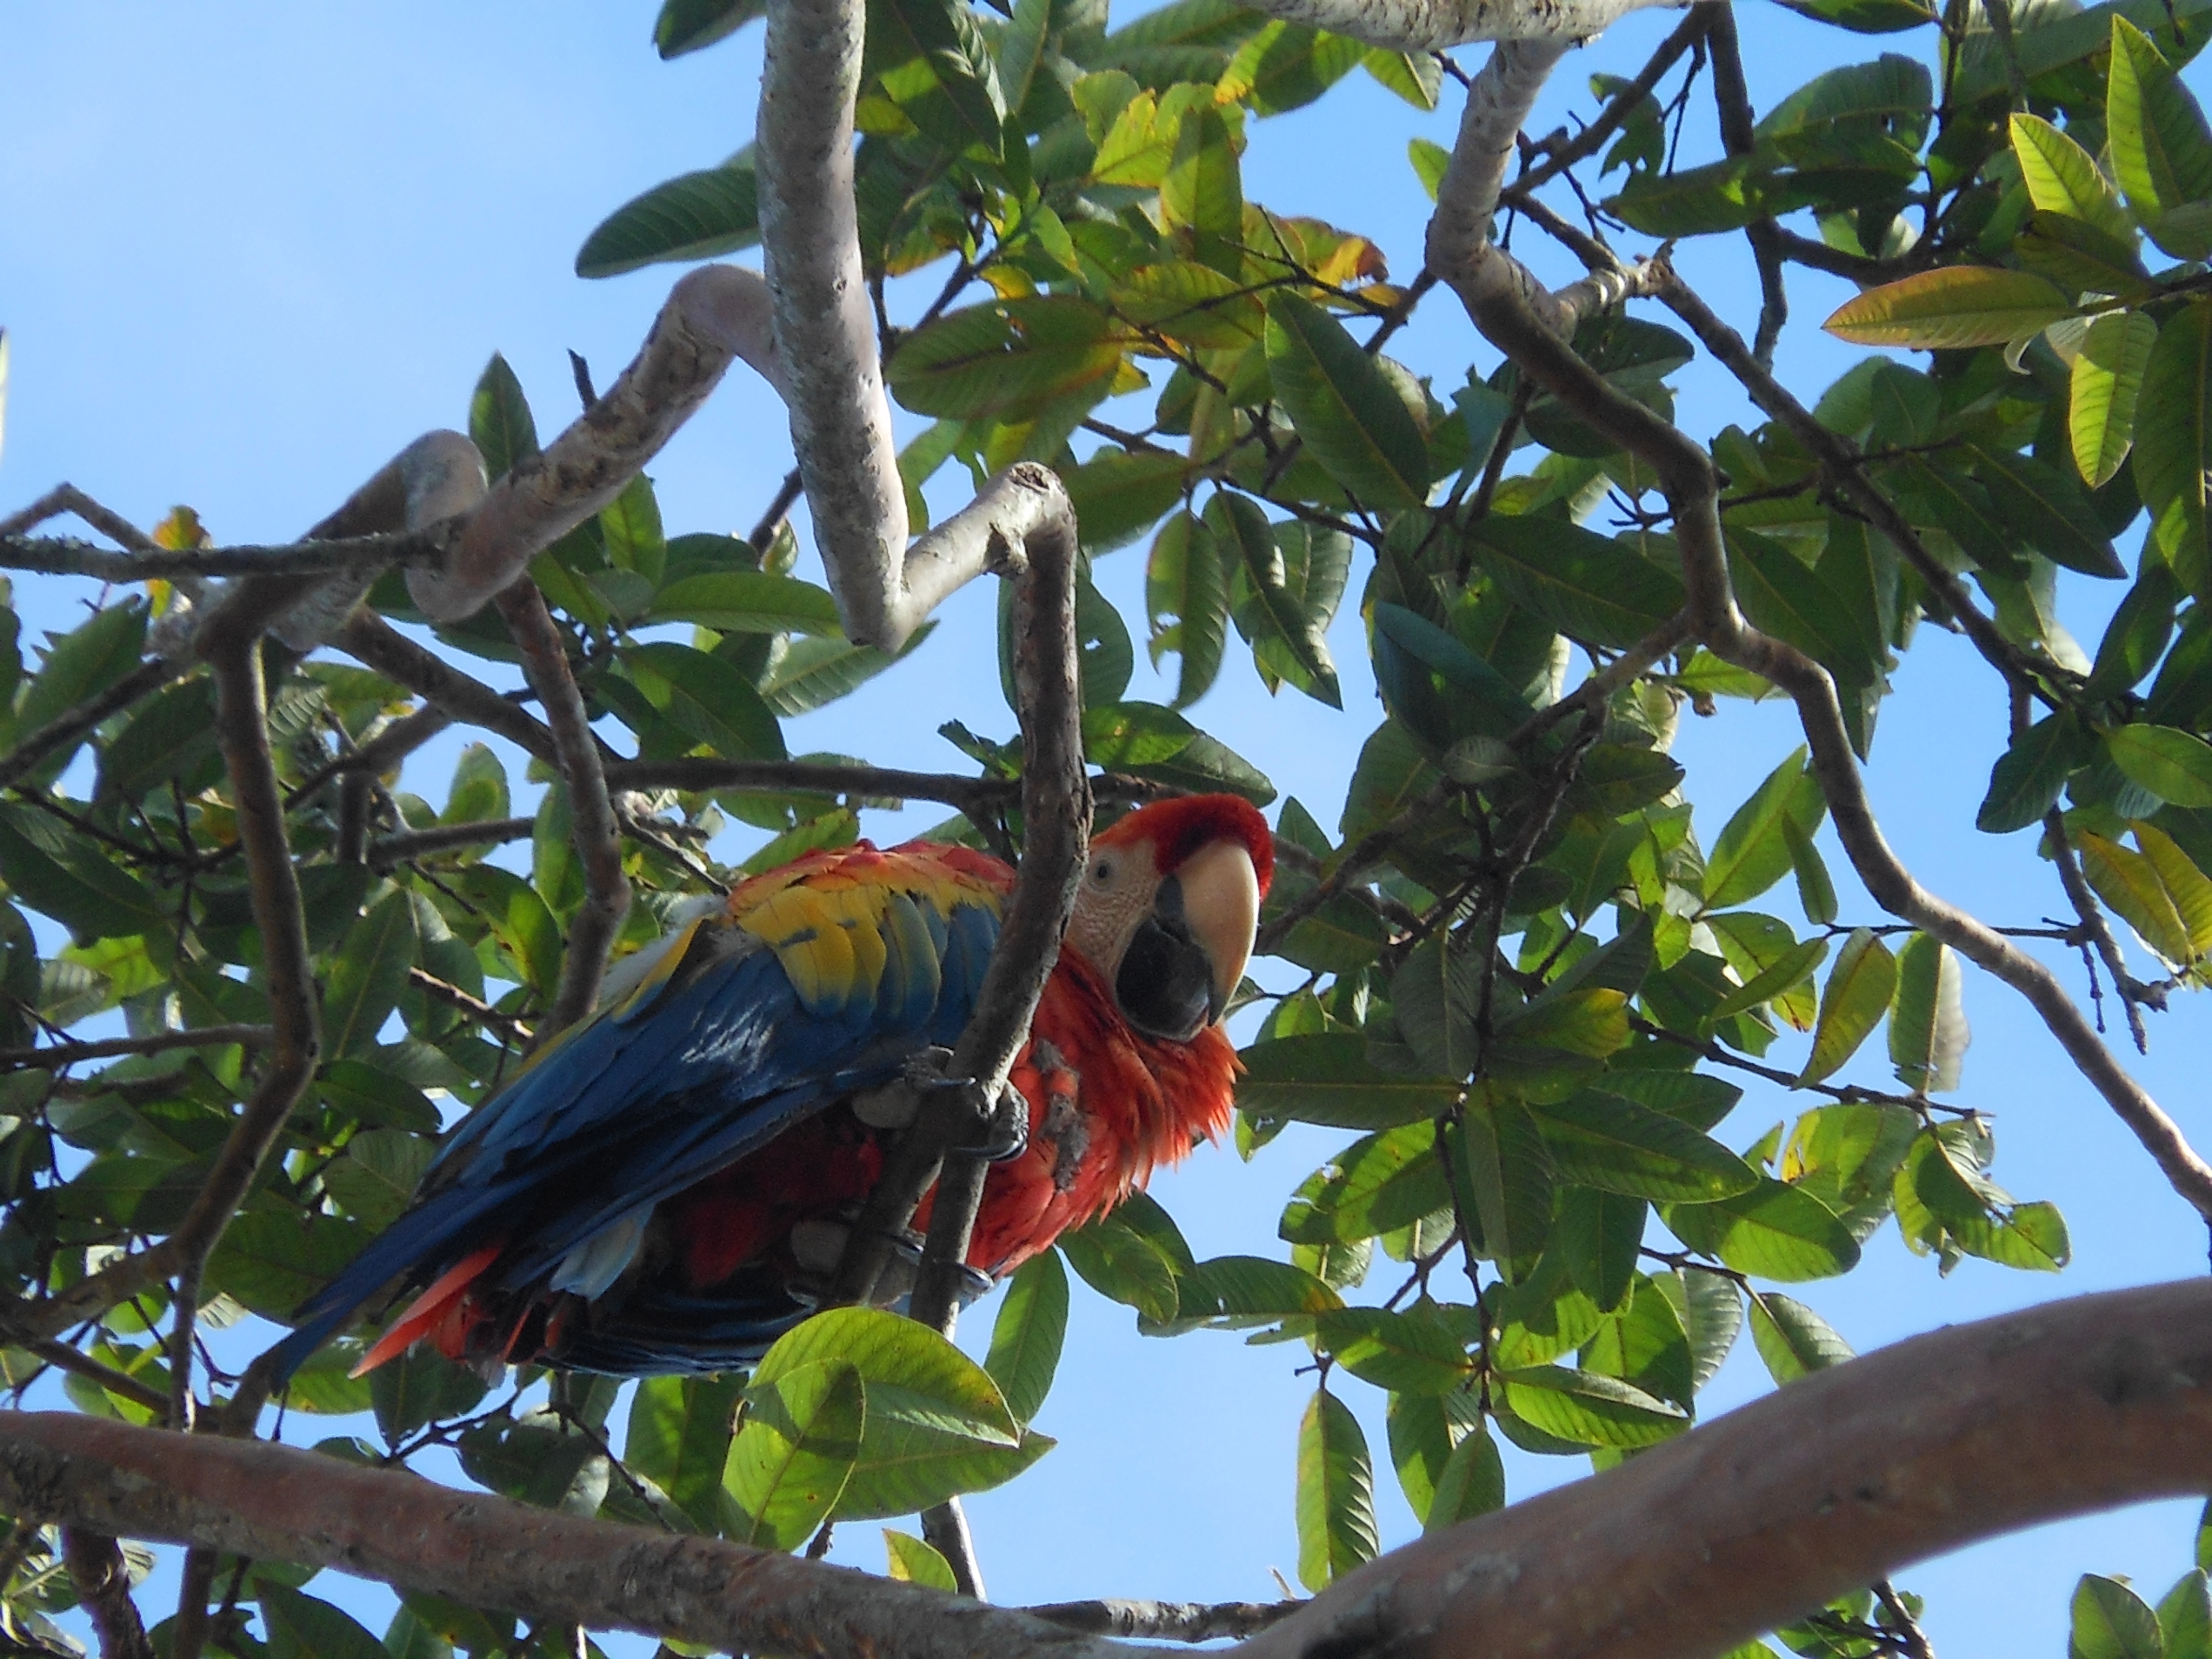
branch, bird, flower, wildlife, jungle, fauna, macaw, rainforest, vertebrate, diversity, parrot, ave, hornbill, toucan, tropics, colombia, coraciiformes, colorful animal, cauca, popayan